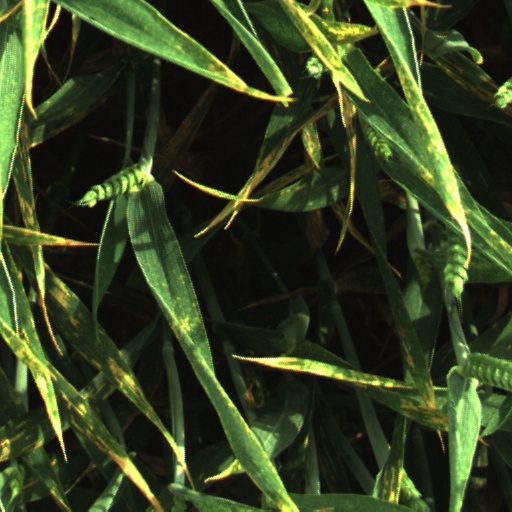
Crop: wheat